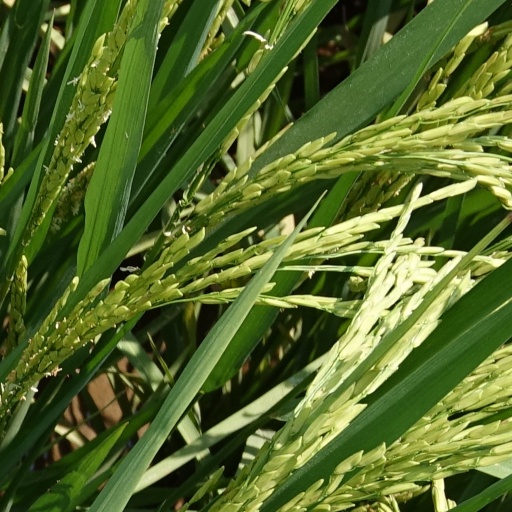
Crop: rice